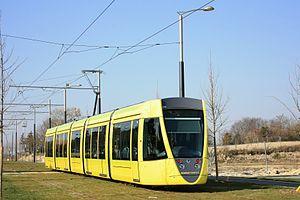
Rame Alstom Citadis TGA 302 série TORA du réseau Citura de Reims.